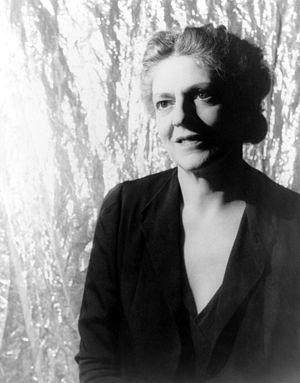
Ethel Barrymore née Ethel Mae Blythe le 15 août 1879 à Philadelphie en Pennsylvanie et morte le 18 juin 1959 d’une crise cardiaque à Hollywood, est une actrice américaine.